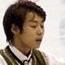
Age: 21